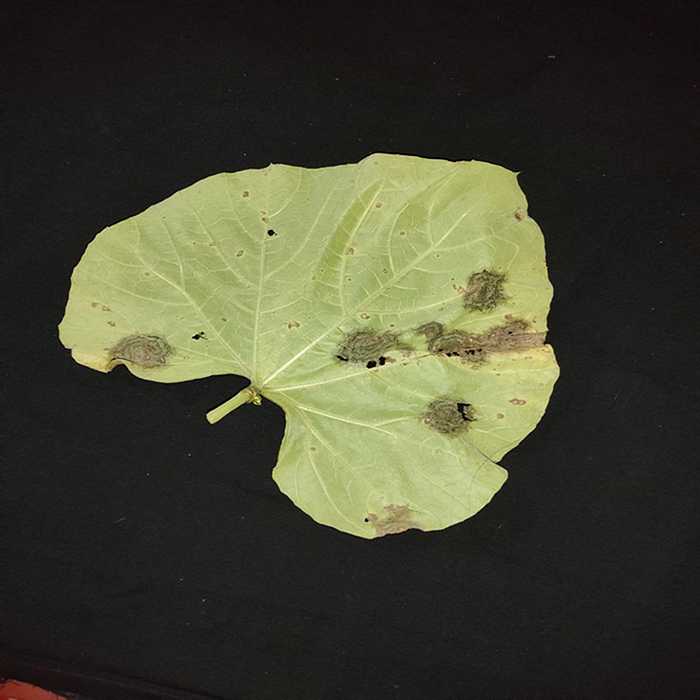
Plant: Bottle gourd
Label: Downey mildew